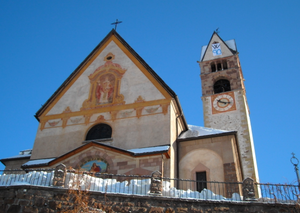
Carano est une ancienne commune italienne d'environ 1 000 habitants située dans la province autonome de Trente dans la région du Trentin-Haut-Adige dans le nord-est de l'Italie. Elle fusionne avec Daiano et Varena le 1ᵉʳ janvier 2020 pour former Ville di Fiemme.